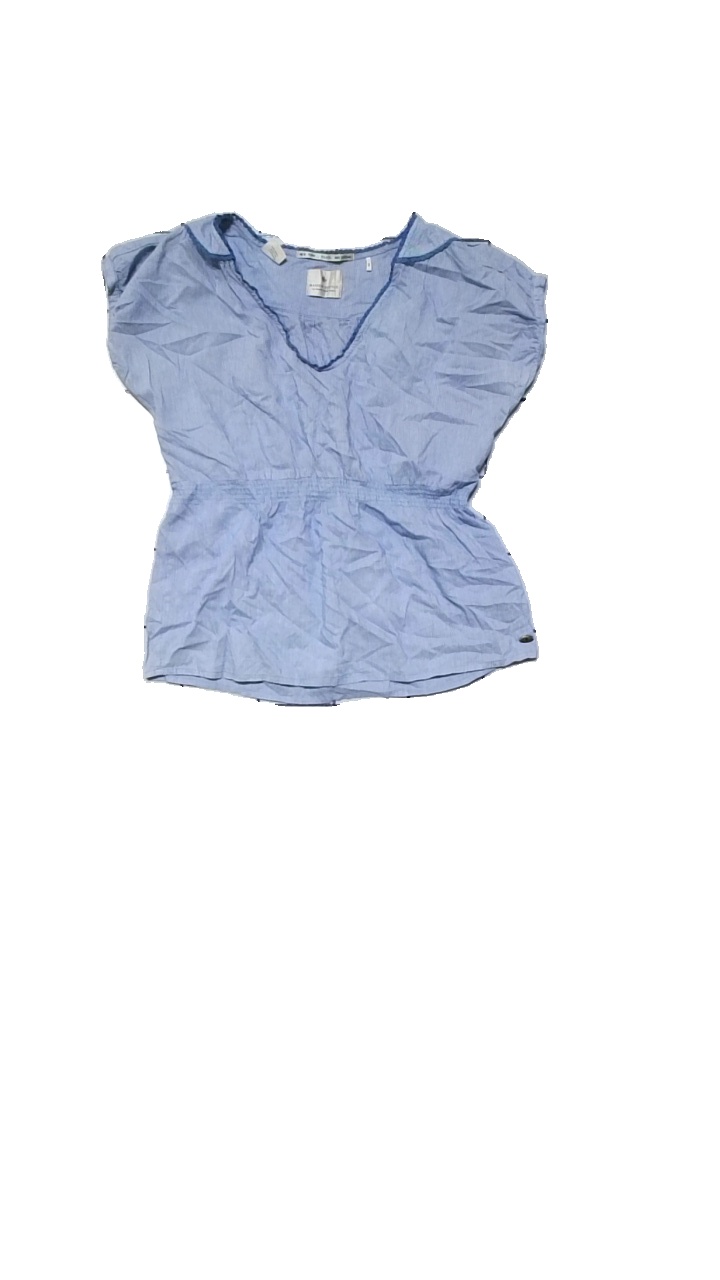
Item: Blouse (Ladies)
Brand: Maison Scotch
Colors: White, Blue
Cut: Regular
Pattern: Striped
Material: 65%cotton, 35% viscose
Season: Summer
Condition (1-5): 4
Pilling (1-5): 4
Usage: Reuse
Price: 50-100